T. Y. Hilton

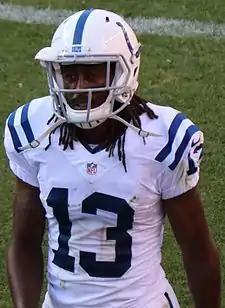
Hilton with the Indianapolis Colts in 2019

Eugene Marquis "T. Y." Hilton (born November 14, 1989) is an American former professional football player who was a wide receiver in the National Football League (NFL). He played college football for the FIU Panthers and was selected by the Indianapolis Colts in the third round of the 2012 NFL draft. Hilton has also played for the Dallas Cowboys.